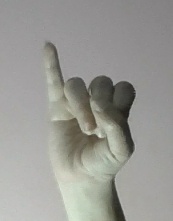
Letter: meem